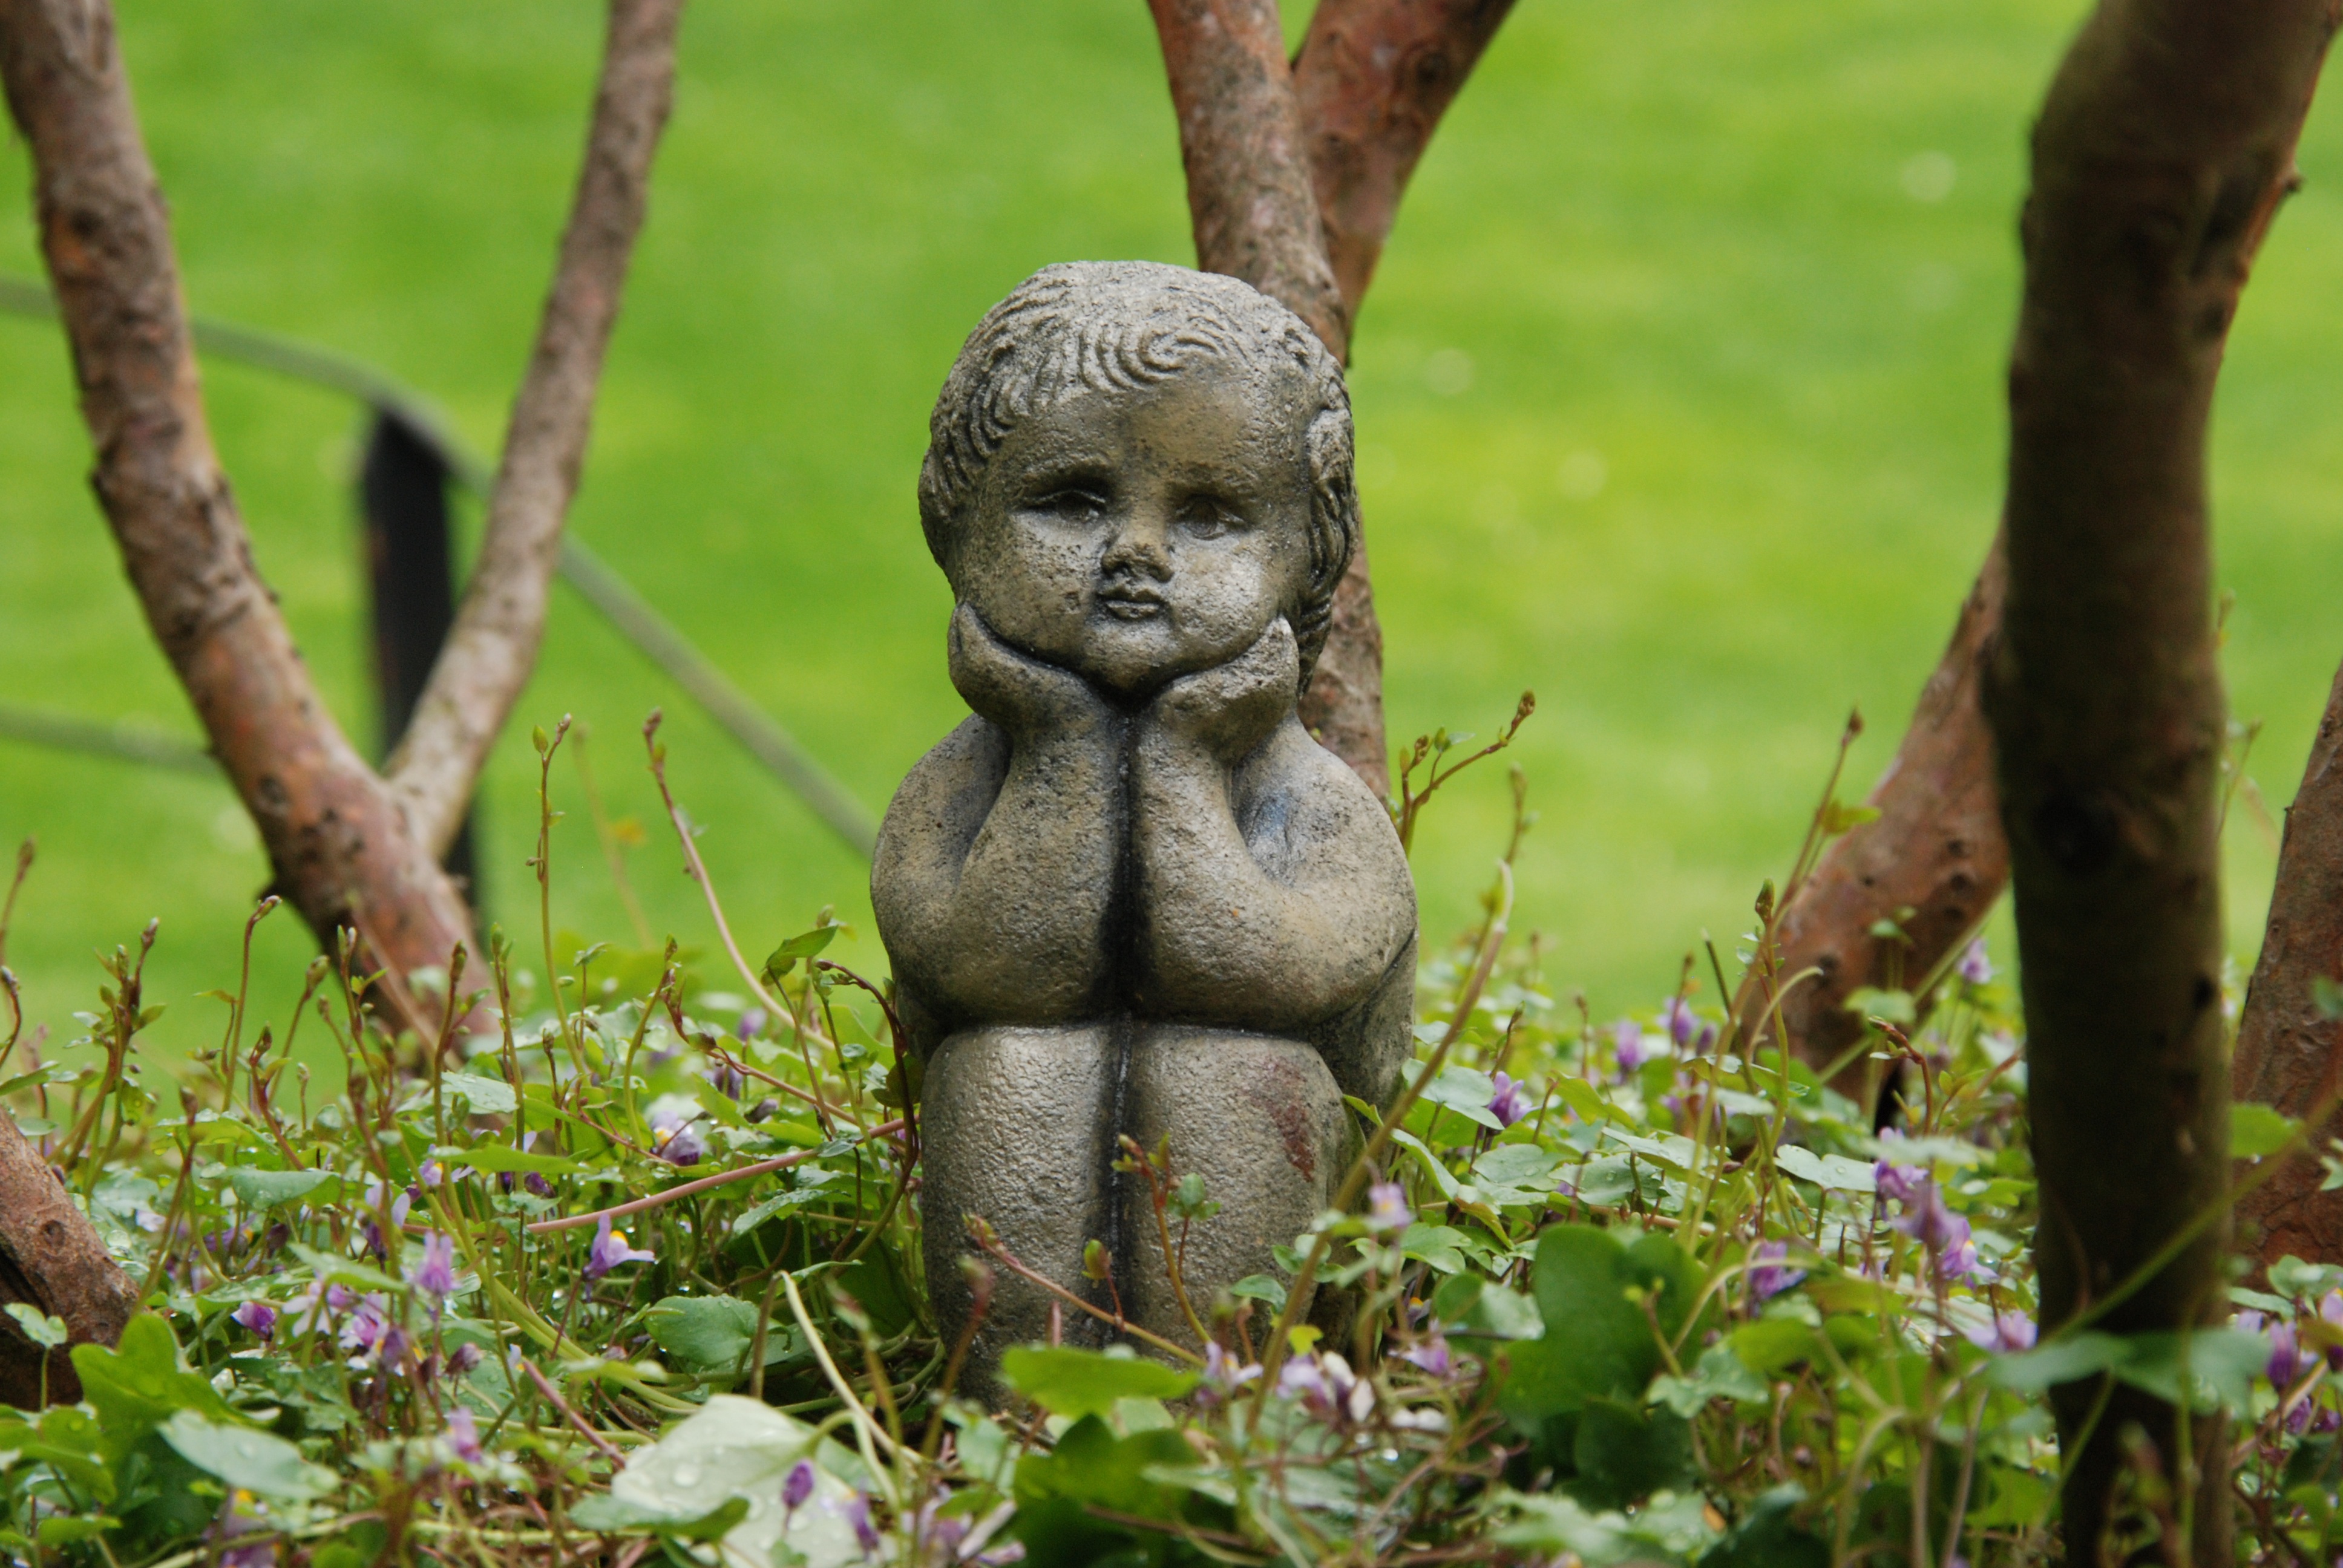
forest, flower, monument, wildlife, statue, jungle, child, garden, fauna, art, brass, image, woodland, habitat, work of art